Words with Friends

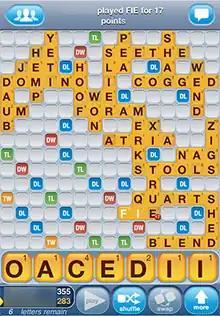
An iPhone "Words with Friends" game in progress. The opponent has just played FIE, in the process also forming the word QI, for a score of 17 points.

The rules of the game are mostly the same as those of two-player "Scrabble", with a few differences such as the arrangement of premium squares and the distribution and point values of some of the letters (see Scrabble letter distributions and point values). Players are given seven randomly chosen letter tiles, which are replenished until all 104 tiles have been used. Players take turns forming words on the board or, instead of playing a word, may also choose to swap tiles with the pool of currently unused tiles or pass their turn. Players can form words either vertically or horizontally on the board. The player's aim is to score as many points as possible.